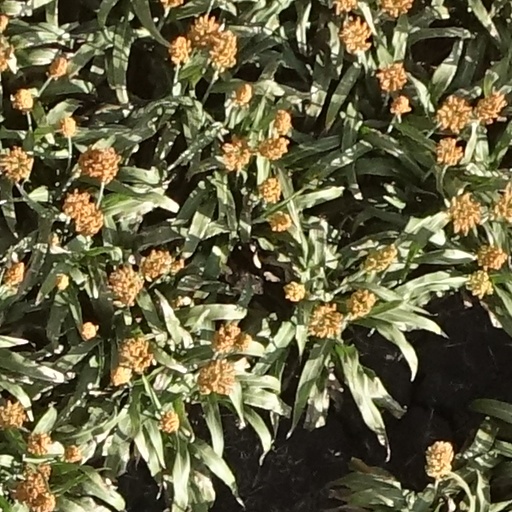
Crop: sorghum